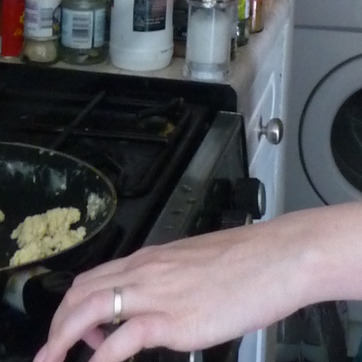
Material: metal